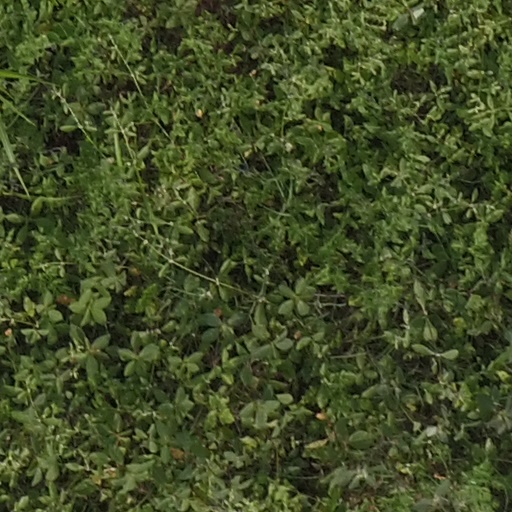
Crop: maize; corn